1st Cornwall (Duke of Cornwall's) Artillery Volunteers

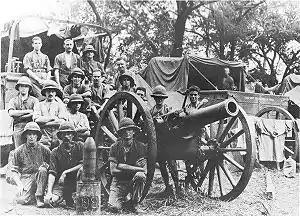
5.4-inch howitzer and crew at Morogoro, 1916–17.

Under Army Council Instruction 686 of April 1917, the coast defence companies of the RGA (TF) were reorganised. The Cornwall RGA serving in the Falmouth garrison was reduced from eight companies (1/3rd, 1/4th, 1/5th, 1/6th, 1/7th, 2/4th, 2/6th and 2/7th) to just two (numbered 1 and 2), which were to be kept up to strength with Regular recruits. 1/8th Company disappeared into the reduced Devon RGA.